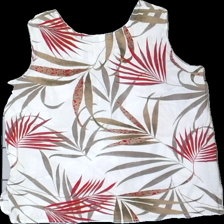
View: back
Type: Top
Category: Ladies
Brand: Not in the list
Brand text on label: Jacett
Colors: White, Beige, Red
Material: 50% Cotton 50% Viscose
Pattern: Floral print
Cut: Loose
Size: L
Season: All
Price range: 50-100
Recommended usage: Reuse